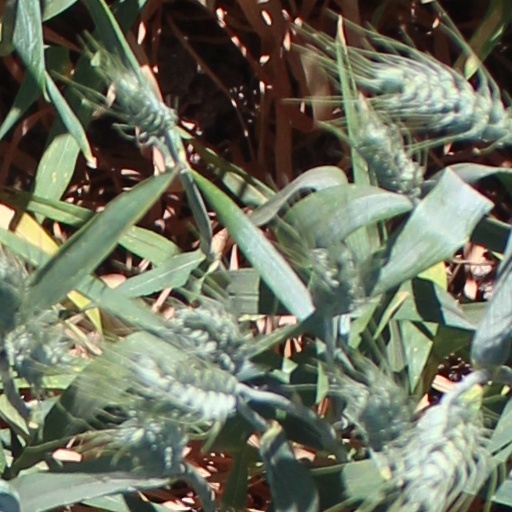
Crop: wheat